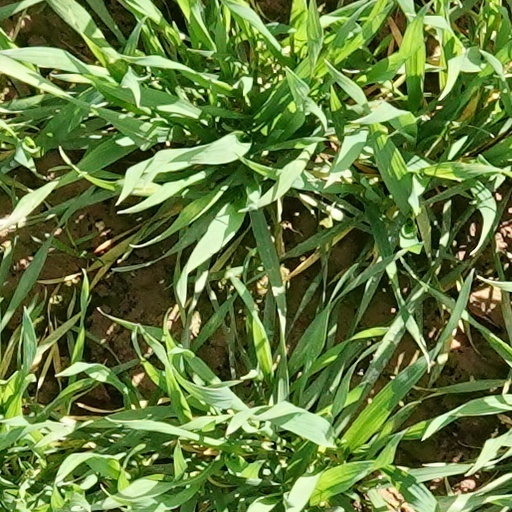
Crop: wheat